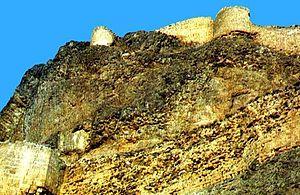
Ismaïl II, né en 1533/1534 et mort à Qazvin le 24 novembre 1577, fut le troisième chah séfévide de la Perse, régnant de 1576 à 1577.